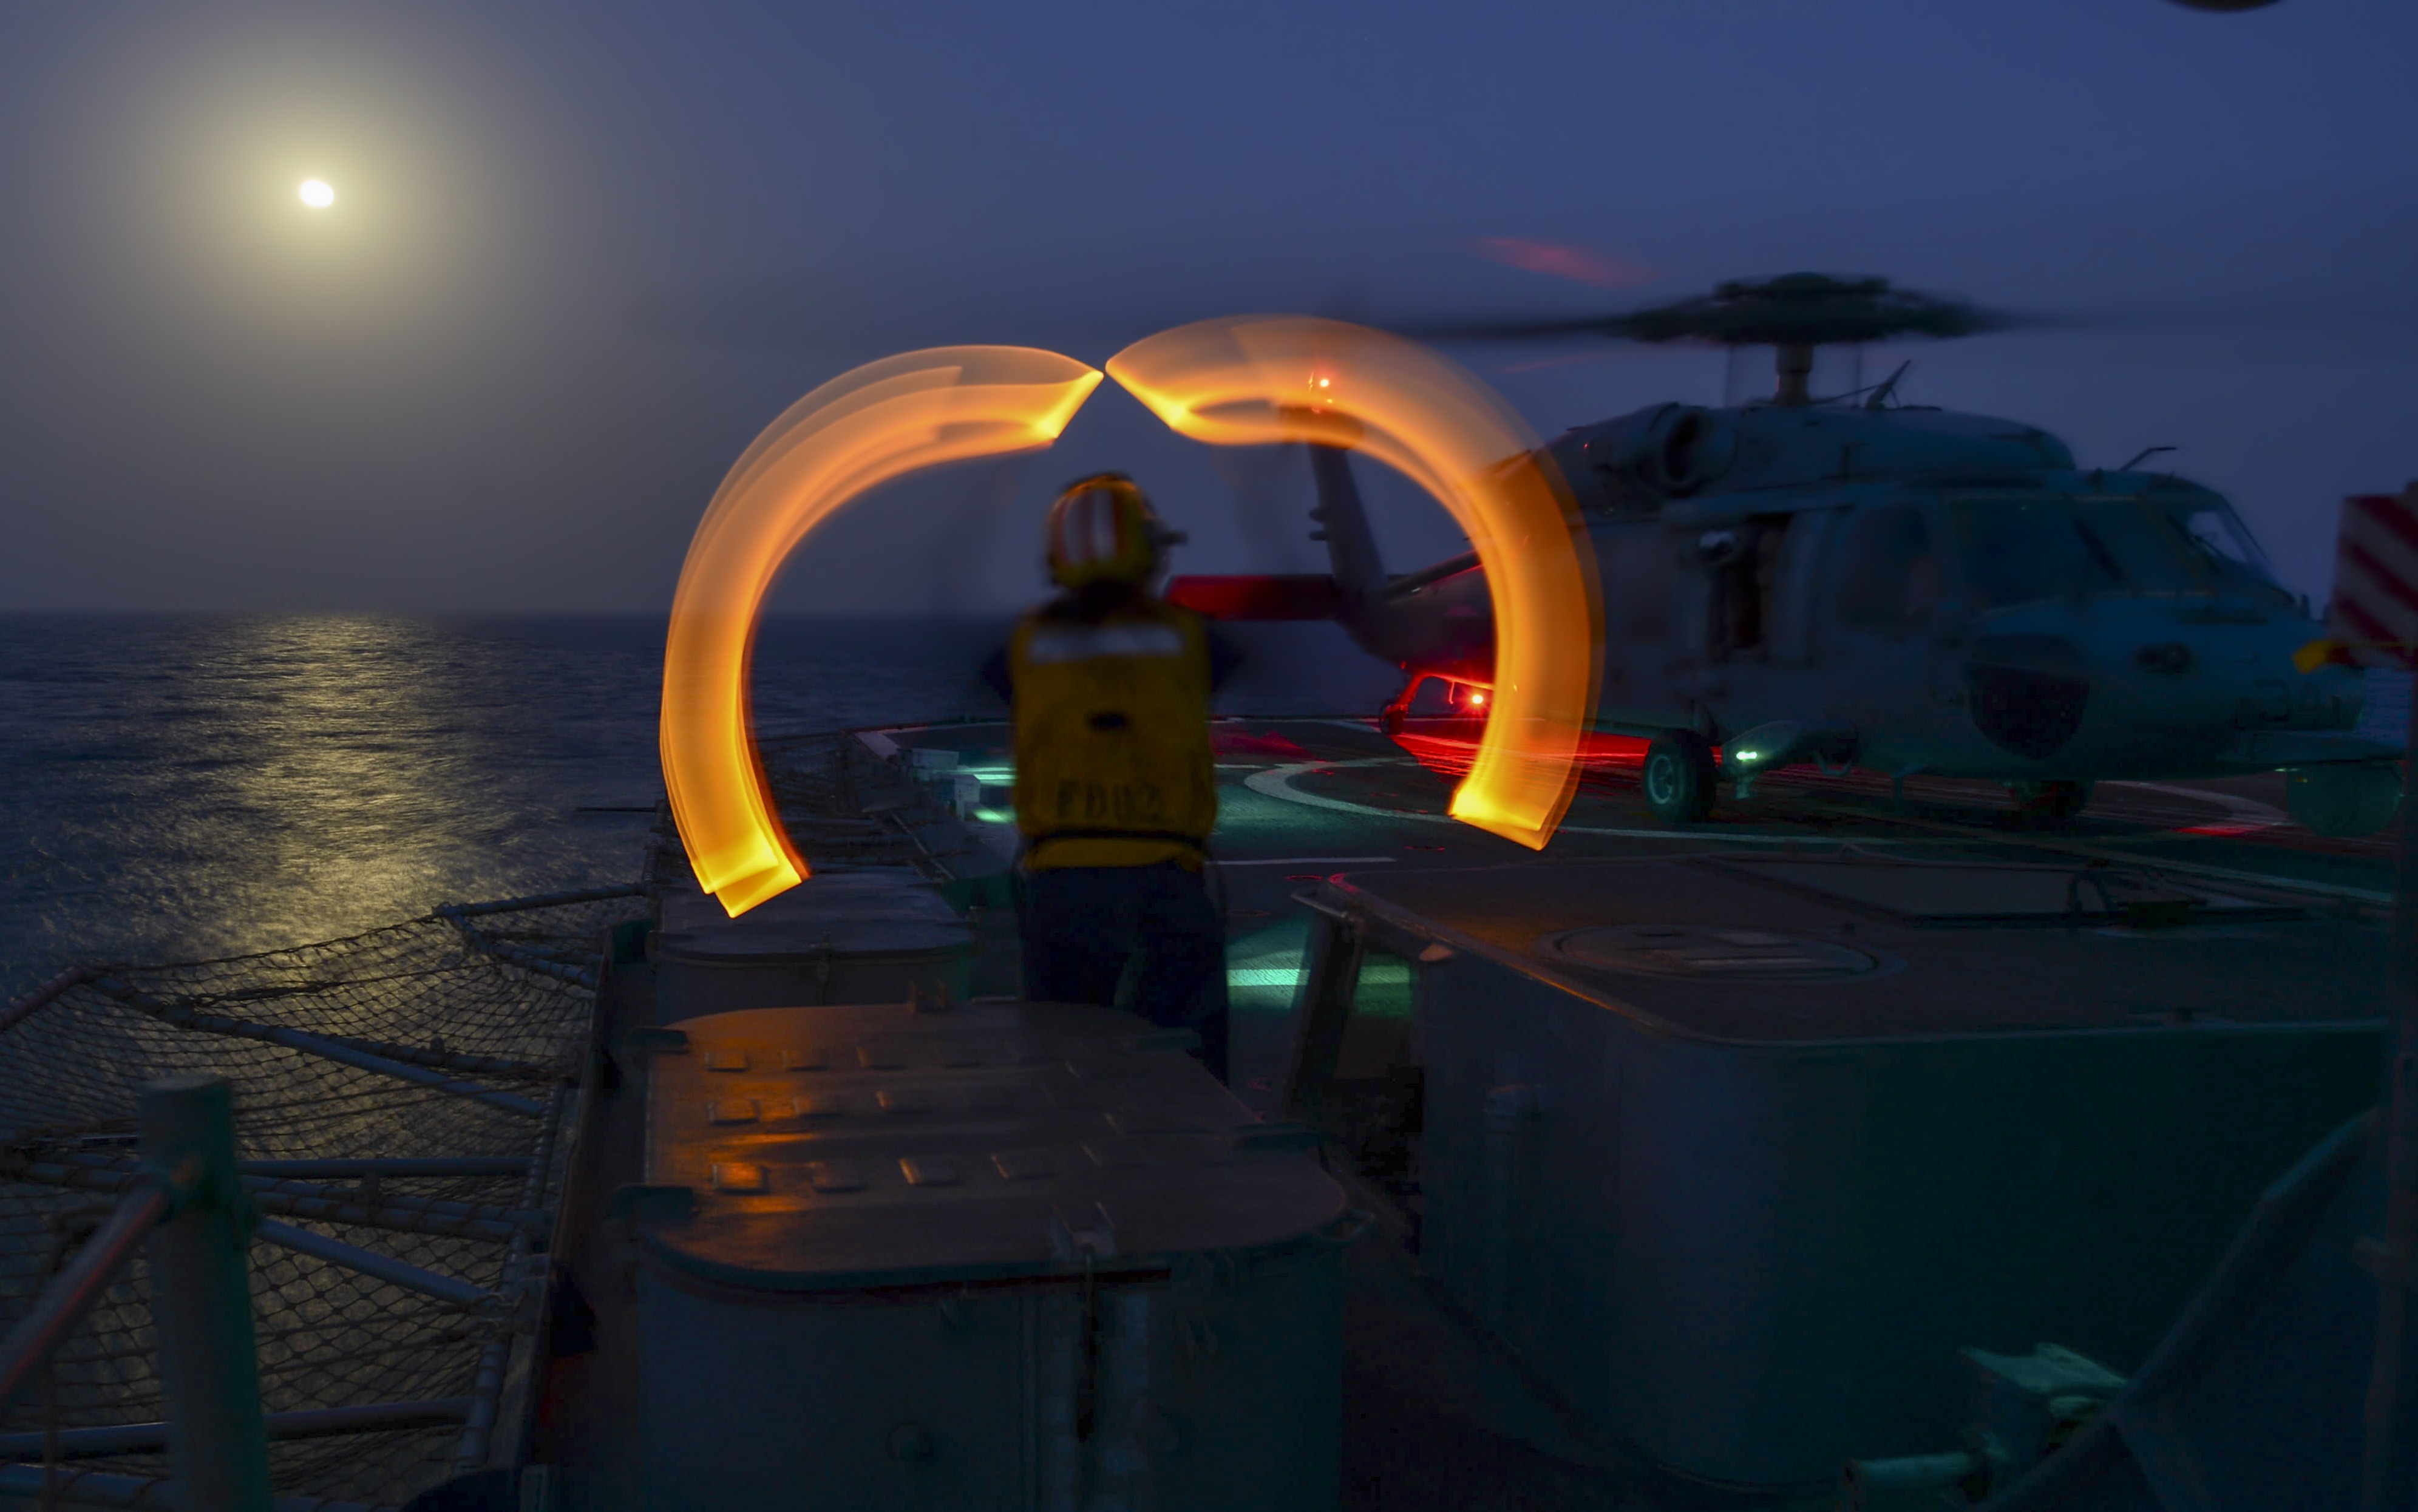
sea, water, ocean, silhouette, light, sky, night, ship, evening, signal, darkness, helicopter, lighting, moon, long, clouds, exposure, reflections, signaling, sailor, screenshot